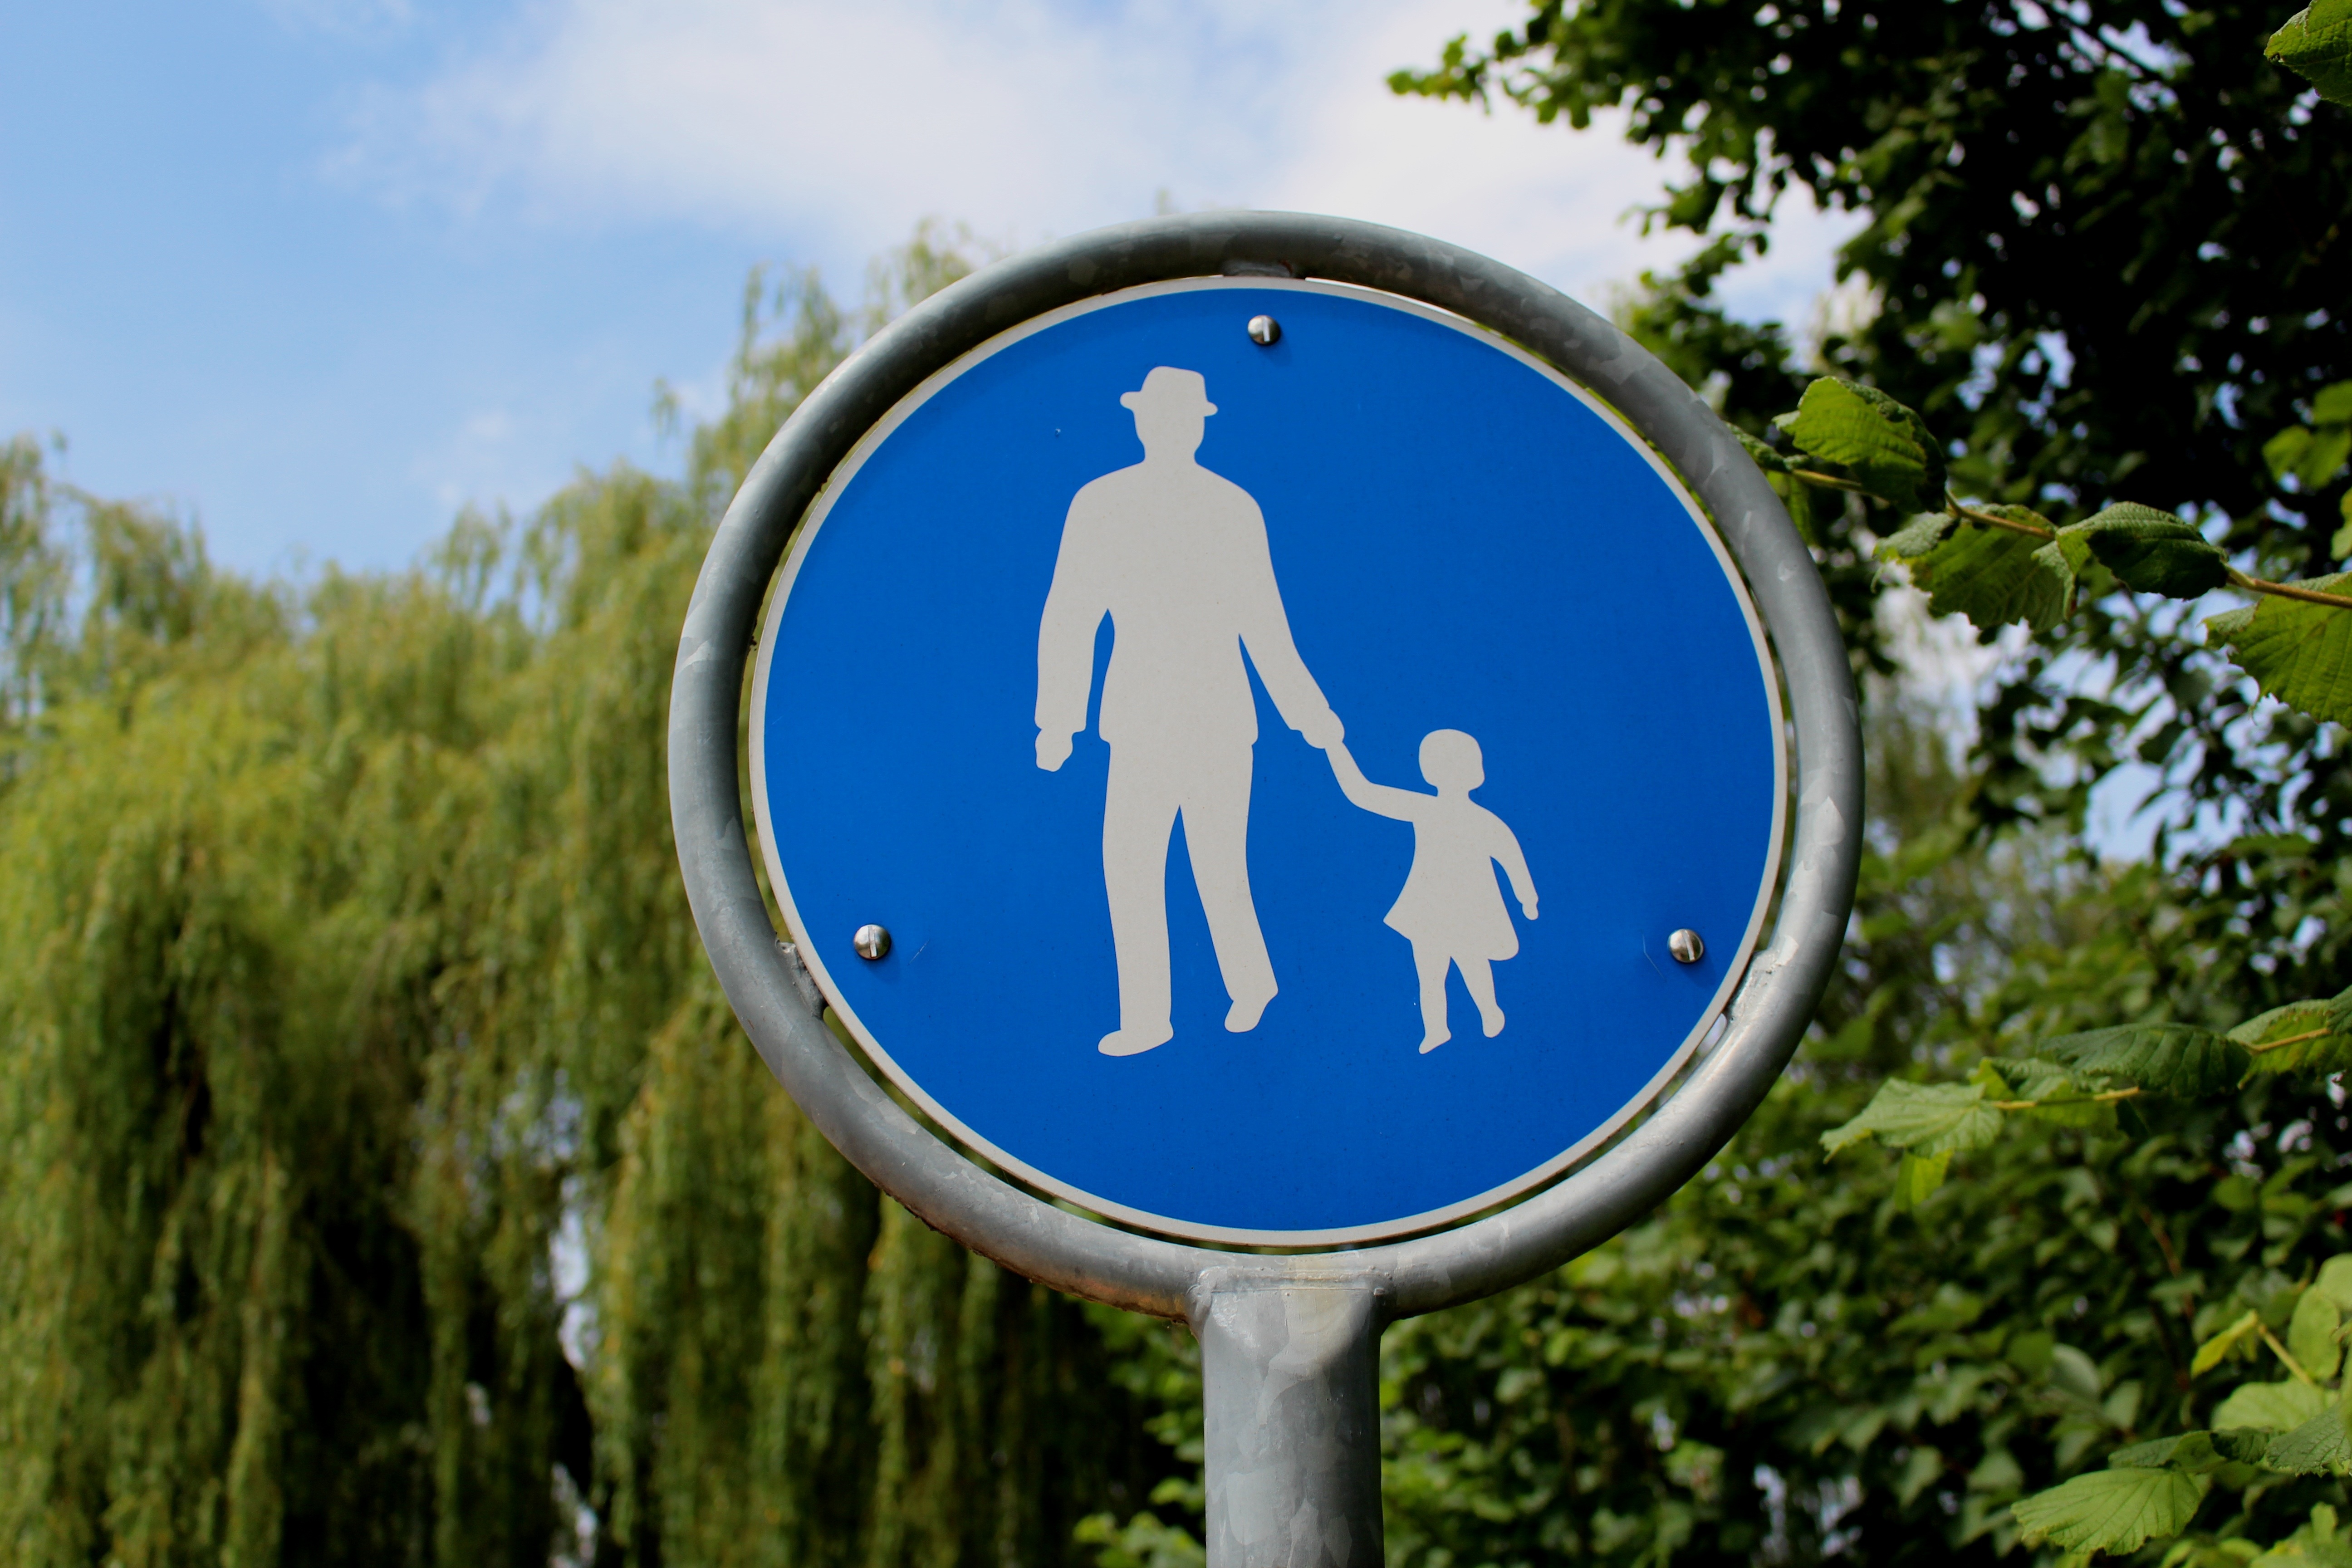
pedestrian, walk, sign, blue, street sign, signage, shield, lake constance, traffic sign, arbon